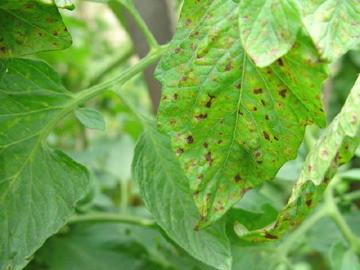
Plant: Tomato
Disease: tomato bacterial leaf spot